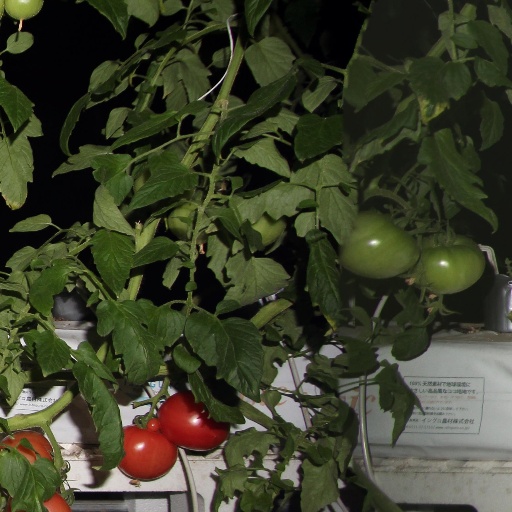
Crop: tomato